New Taipei Metro

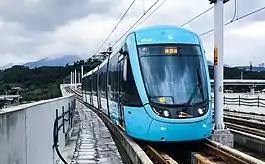
Danhai light rail

New Taipei Metro is a transit system serving New Taipei, Taiwan, operated by . The Danhai light rail, Ankeng light rail, and Circular line are currently in operation, while the Sanying line is under construction. There are many other lines in various planning stages, such as the Shenkeng light rail. Concurrently, these services are connected to Taipei Metro but operate independently.